Haruhi Suzumiya (character)

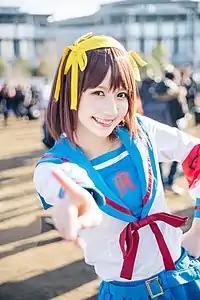
A fan cosplaying as Haruhi in 2019

Haruhi is often ranked as one of the most popular female anime characters. She is frequently cosplayed at anime conventions. At Anime Expo 2008, Haruhi was awarded the Society for the Promotion of Japanese Animation (SPJA) award for Best Female Character. In 2009, IGN ranked her as the nineteenth greatest anime character of all time.